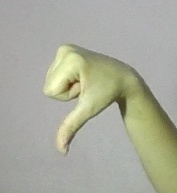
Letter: waw